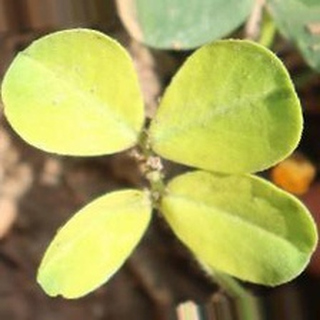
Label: groundnut_nutrition_deficiency